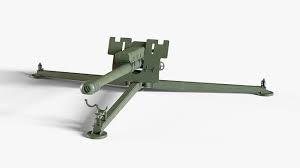
Label: D-30